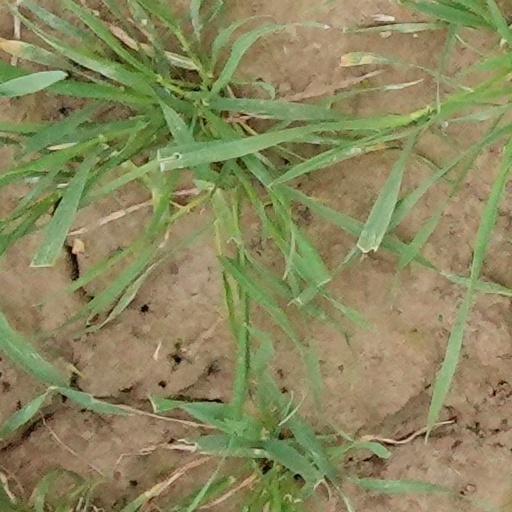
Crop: wheat